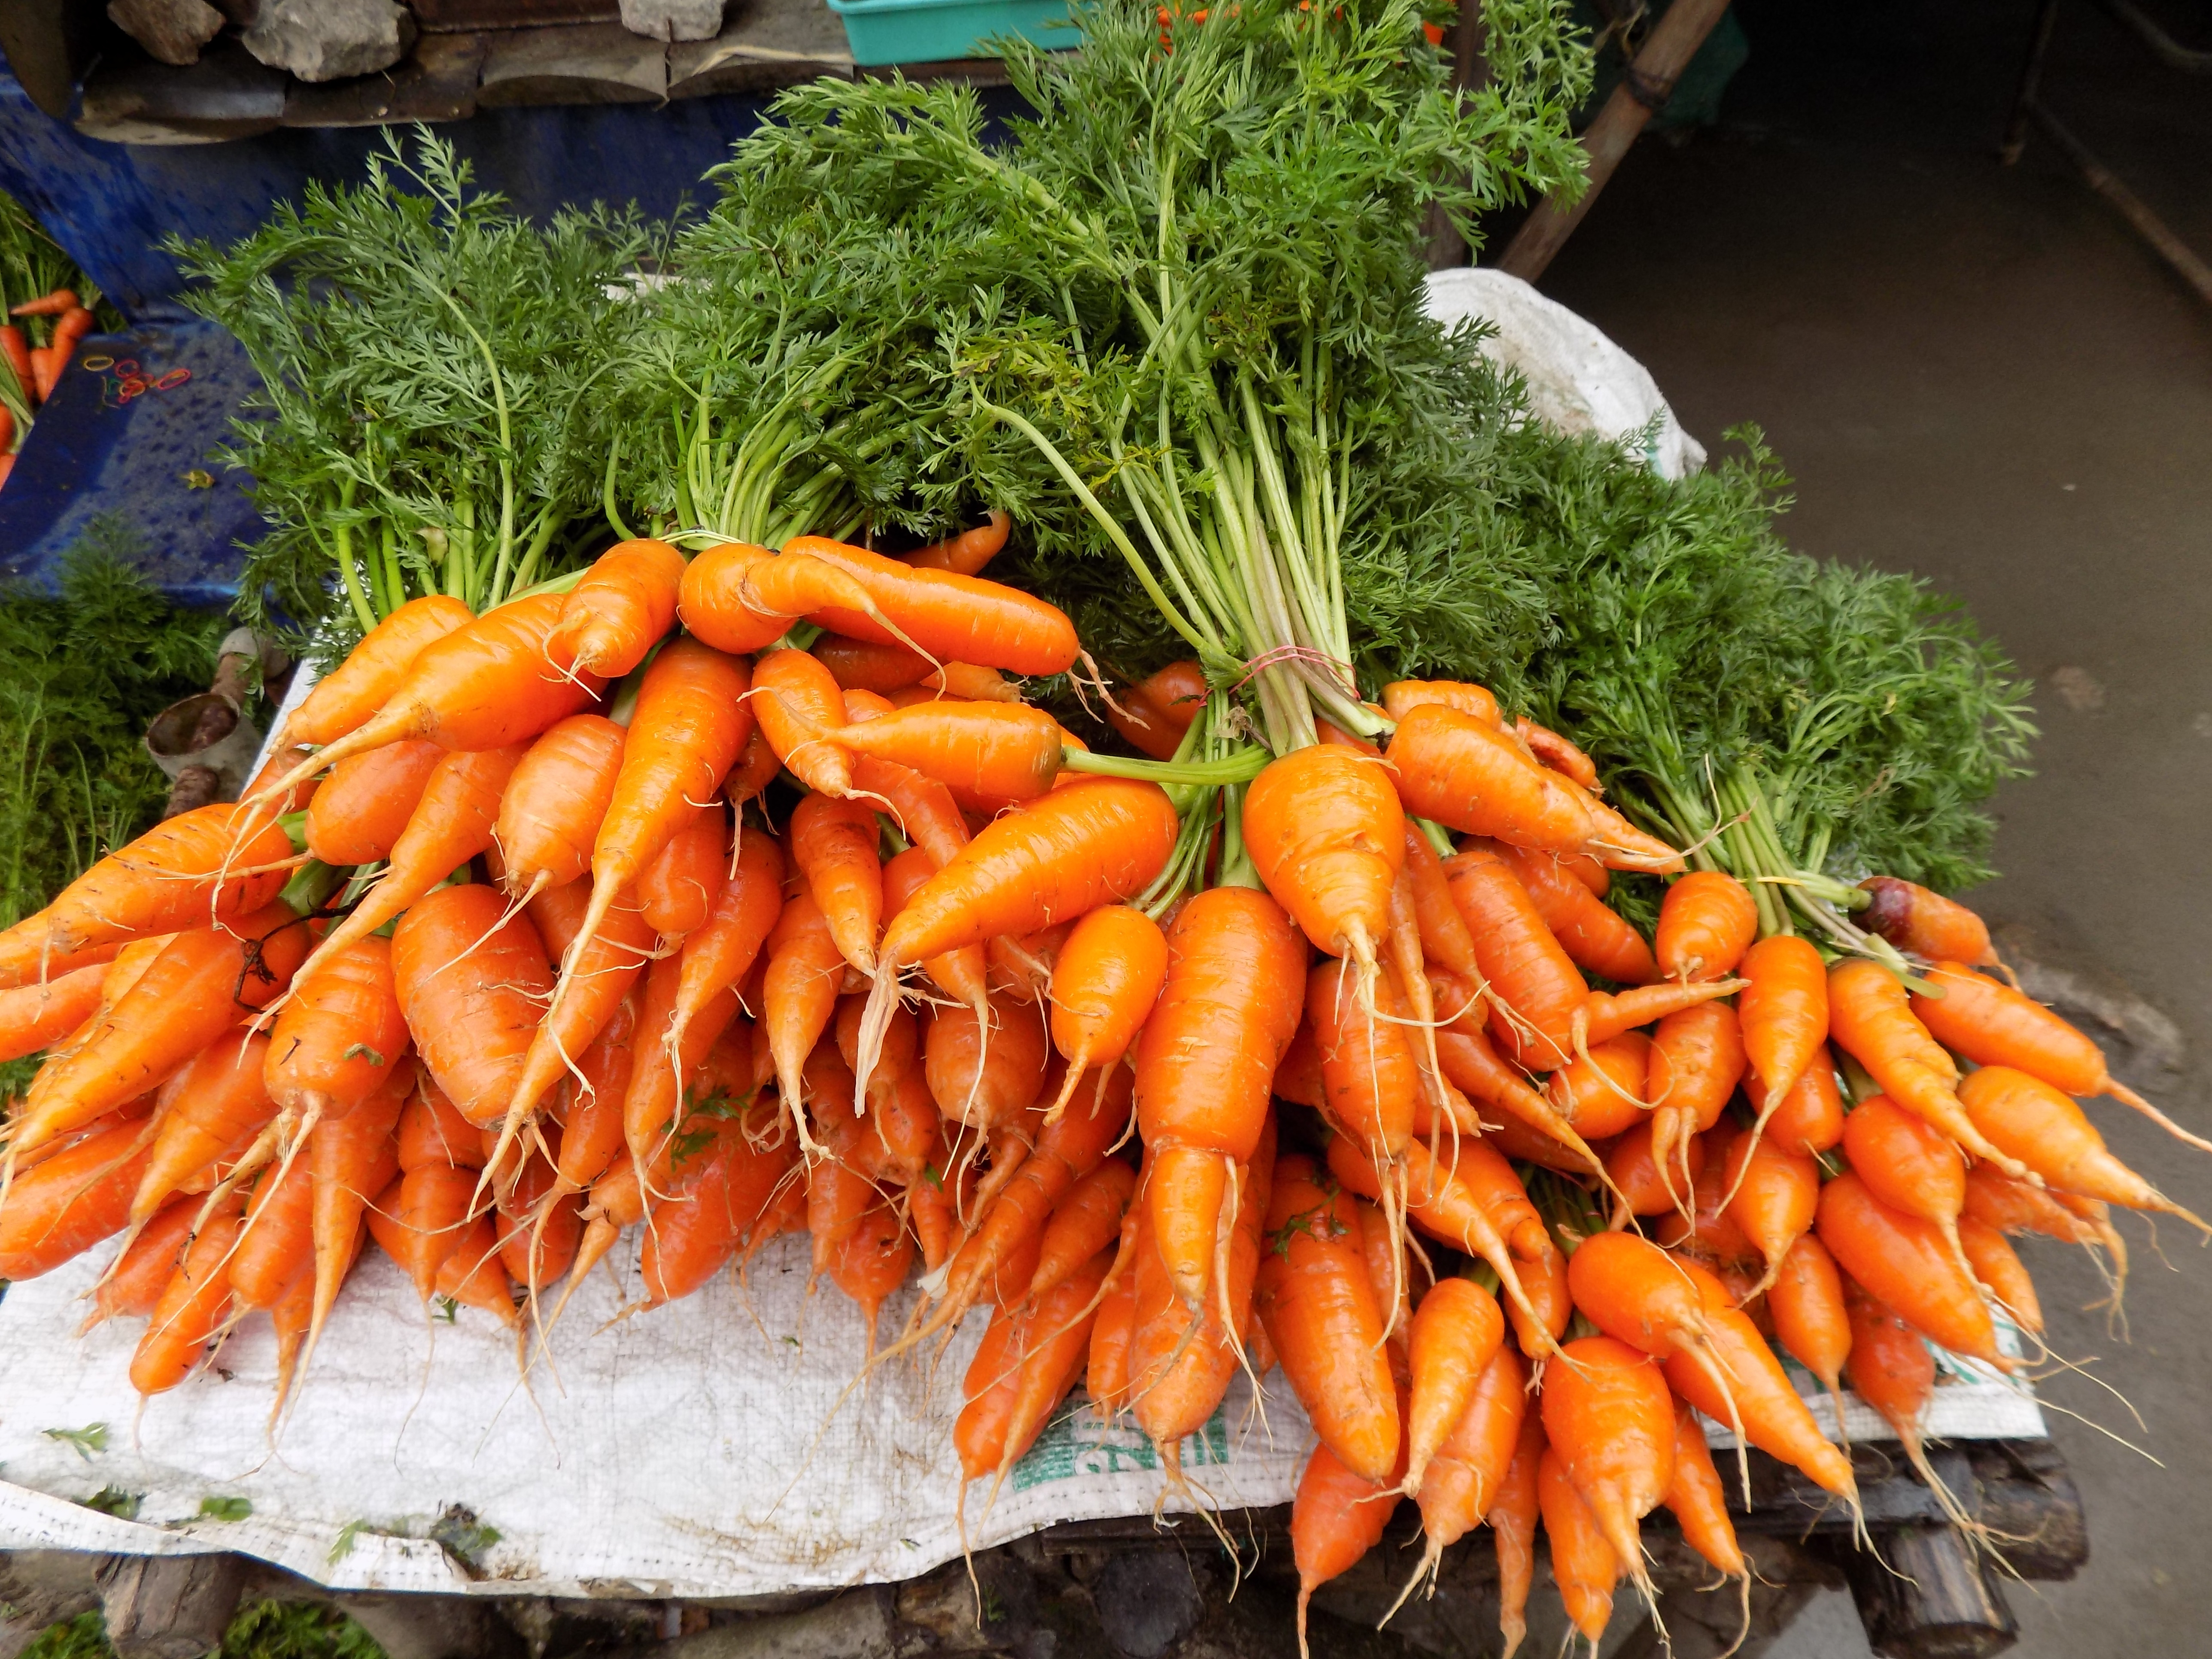
food, produce, vegetable, fish, carrot